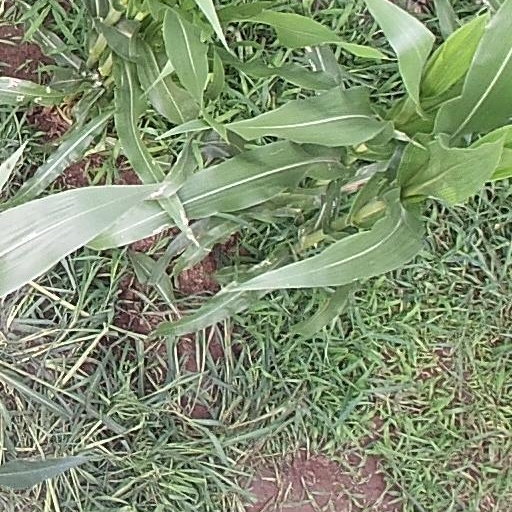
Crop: maize; corn